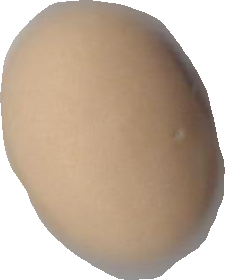
Variety: Anjasmoro